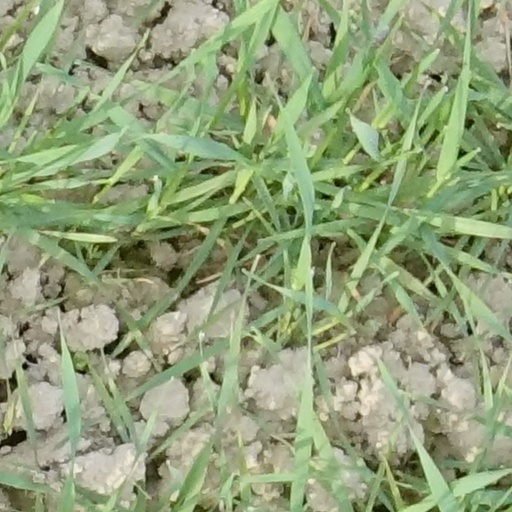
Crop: wheat